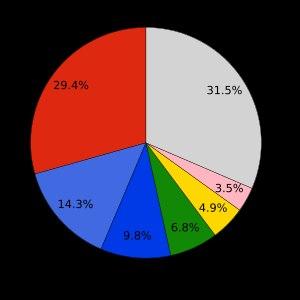
La Chine, en forme longue la république populaire de Chine, parfois appelée Chine populaire, est un pays d'Asie de l'Est. Avec plus d'1,4 milliard d'habitants, soit environ un sixième de la population mondiale, elle est le pays le plus peuplé du monde. Elle compte huit agglomérations de plus de dix millions d'habitants, dont la capitale Pékin, Shanghai, Canton, Shenzhen et Chongqing, ainsi que plus de trente villes d'au moins deux millions d'habitants. Avec une superficie de 9 600 000 km² selon l'ONU ou de 9 596 960 km² selon The World Factbook, la Chine est également le plus grand pays d'Asie orientale et le troisième ou quatrième plus grand pays du monde par la superficie. La Chine s'étend des côtes de l'océan Pacifique au Pamir et aux Tian Shan, et du désert de Gobi à l'Himalaya et au nord de la péninsule indochinoise.
L'accord de Paris est le premier accord universel sur le climat et le réchauffement climatique. Il fait suite aux négociations qui se sont tenues lors de la Conférence de Paris de 2015 sur les changements climatiques de la Convention-cadre des Nations unies sur les changements climatiques.
Une émission de dioxyde de carbone est un rejet de ce gaz dans l'atmosphère terrestre, quelle qu'en soit la source. Le dioxyde de carbone est le deuxième gaz à effet de serre le plus important dans l'atmosphère, après la vapeur d'eau, les deux contribuant respectivement à hauteur de 26 % et 60 % à l'effet de serre.